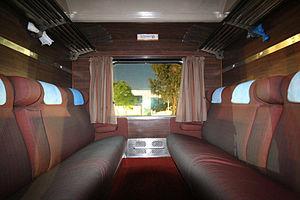
Dans le domaine des chemins de fer, une voiture voyageurs est une voiture de chemin de fer spécialement conçue pour le transport de passagers en position assise.